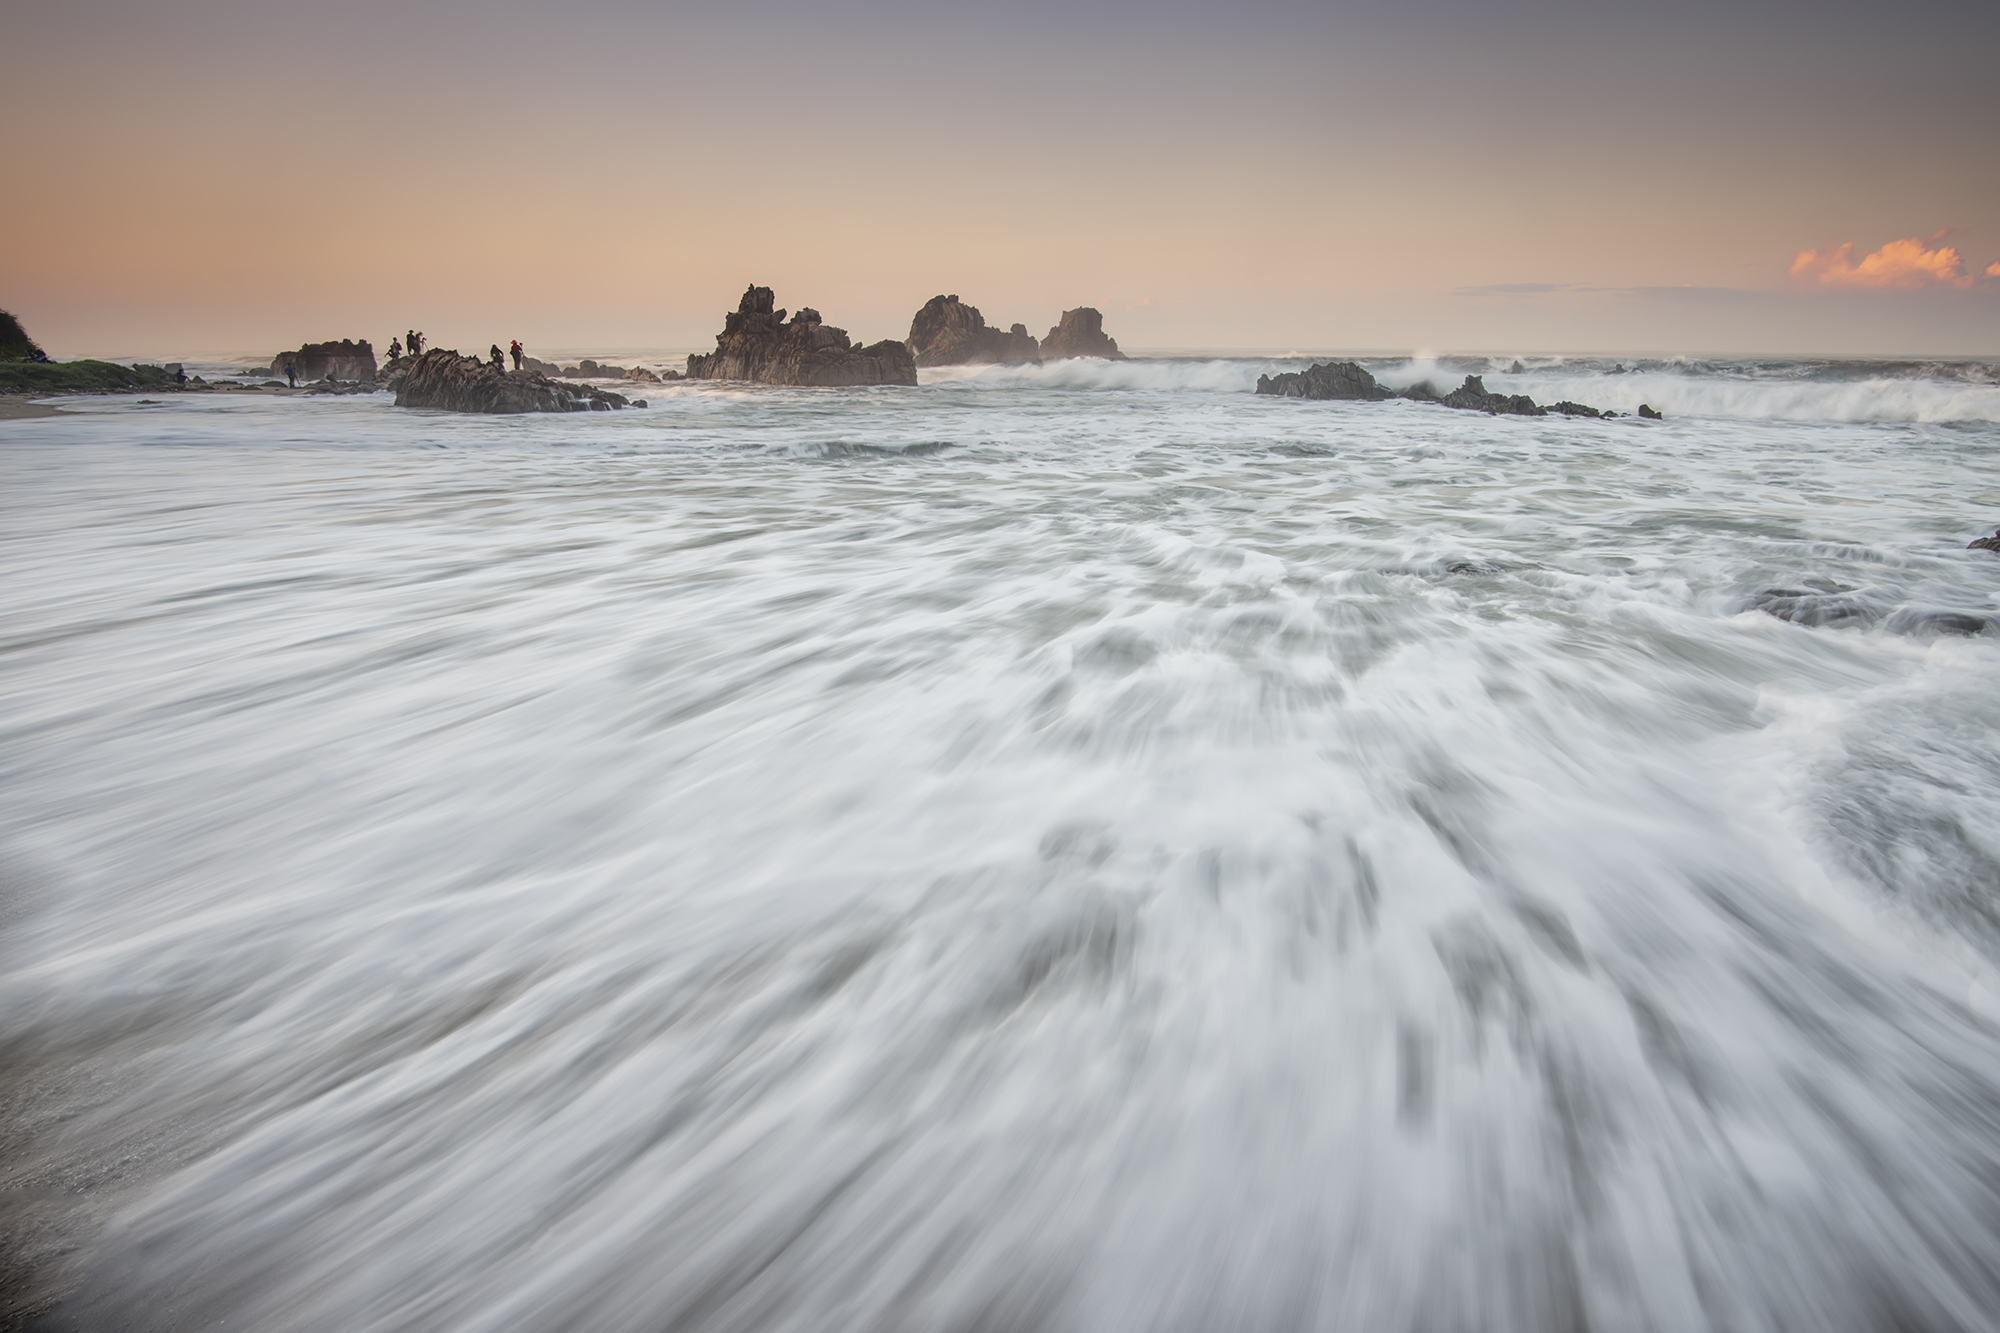
beach, sea, coast, water, nature, sand, ocean, horizon, snow, winter, people, sky, sunrise, sunset, sunlight, morning, shore, wave, wind, dawn, dusk, ice, seascape, weather, bay, seashore, long exposure, body of water, rocks, waves, atmospheric phenomenon, wind wave